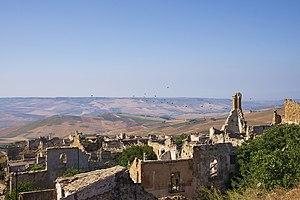
Les conséquences économiques du déclin démographique sont multiples. Un déclin démographique peut être dû à une diminution du nombre d'enfants et à un vieillissement de la population ou bien à une émigration plus importante que l'accroissement naturel d'un pays ou les deux cumulées.